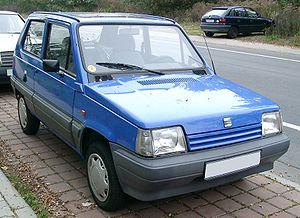
La Seat Panda est une automobile citadine produite par la firme espagnole Seat de 1980 à 1986. Elle sera ensuite rebaptisée Seat Marbella à la suite de l'arrêt des coopérations entre Seat et Fiat, Seat ayant été rachetée par Volkswagen.
La Fiat Panda est une automobile de la catégorie des mini citadines, du constructeur italien Fiat, produite de 1980 à 2003.